Injection of vinylite and corrosion

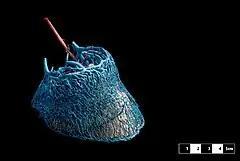
Equine foot where the vinyl technique was applied followed by corrosion.

Injection of vinylite and corrosion is an anatomical technique used to visualize branching and pathways of the circulatory system. It consists of filling the circulatory system of the piece with vinyl acetate and its use of corrosion technique for the removal of the superposed matter, that is, the organic matter. The technique of vinylite followed by corrosion, besides having low cost, provides a long period of conservation, satisfying the need of undergraduate students as the study of anatomy.